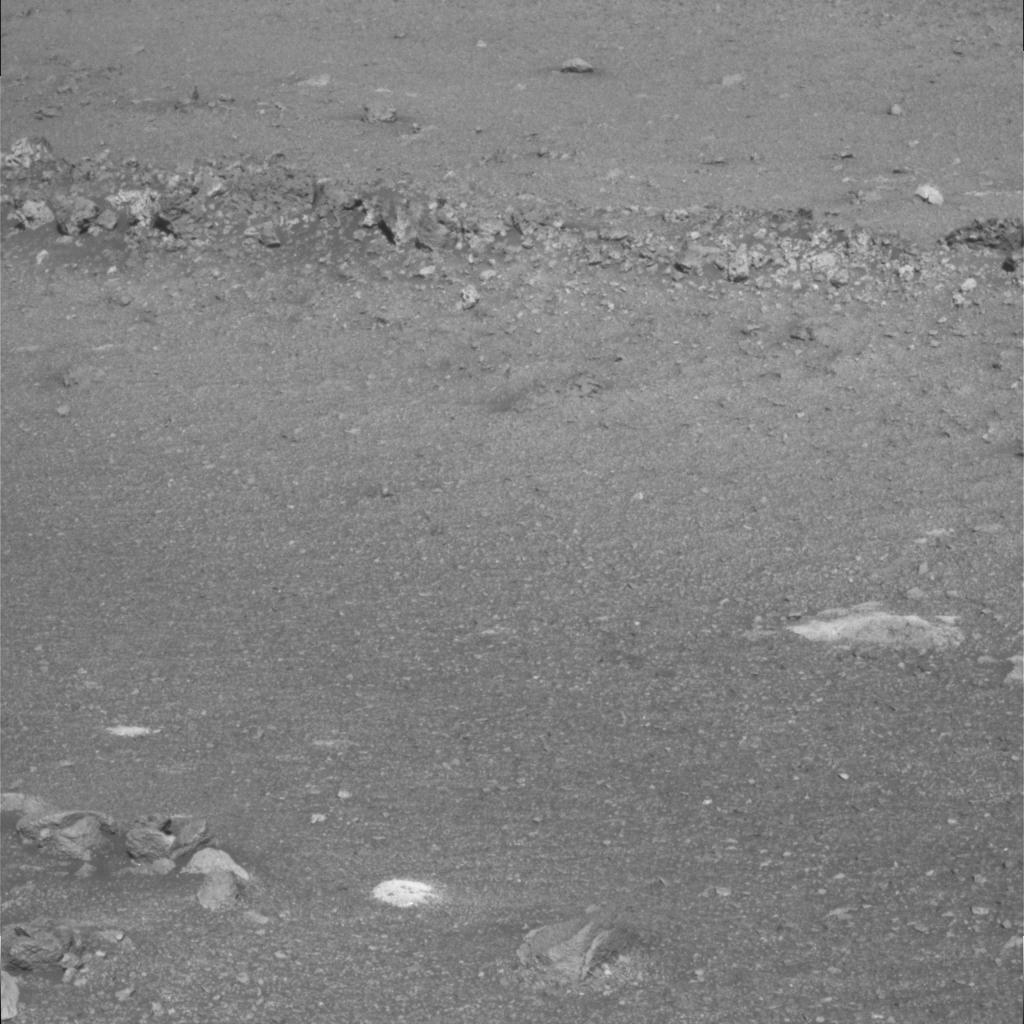
Surface features visible: Rock Outcrops, Clasts, Soil, Nearby Surface